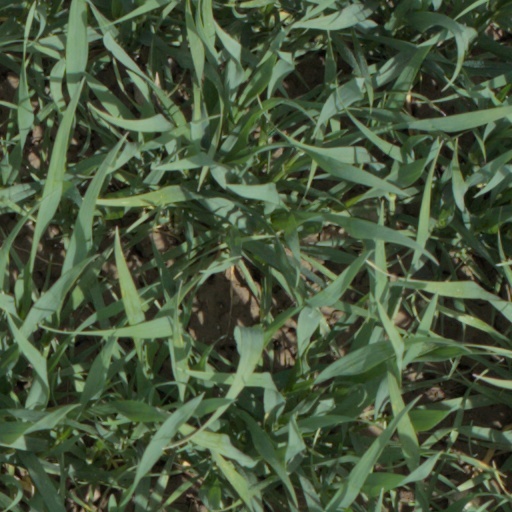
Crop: wheat